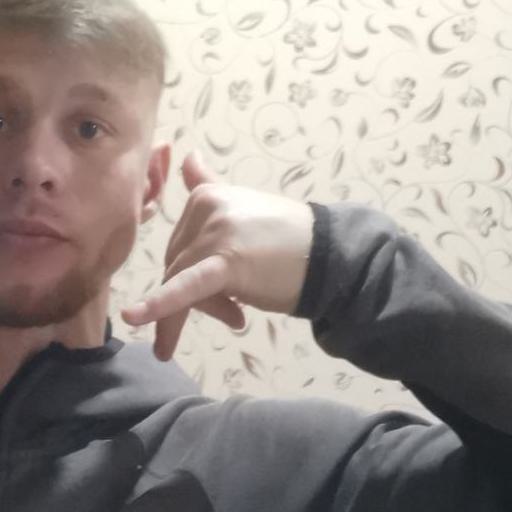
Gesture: call